Lady Gaga Live at Roseland Ballroom

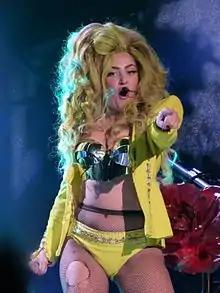
Gaga during her performance of "Just Dance"

Andrew Hammp of "Billboard" called the residency "electrifying" though he felt that "If SXSW served as a statement about how brands should fund artists' creative expression, Gaga's Roseland residency was about giving the people what they wanted. ... . [The] night ended rather abruptly after almost exactly 60 minutes". A writer for "The Courier" called the show "short but sweet" and praised her for never showing "signs of slowing down" throughout the show. James Montgomery of MTV News praised the overall show, calling it "heavy on the hits, sublimely sexual, suitably sentimental—both for her glory days and the iconic venue she's closing with this seven-night stand—and ridiculous in all the right ways". He noted that the abrupt ending of the show was compensated by Gaga's dancing and singing, which in turn helped counteract the negative press she had been receiving since the release of "Artpop". Glenn Gamboa from "Newsday" called the show "fierce" and "brainy", saying that the singer "fired up" from the moment she took the stage, displaying an avant-garde artistic sensibility. Jon Caramanica of "The New York Times" called the show part of the "Supernova" phase of her career and explained,